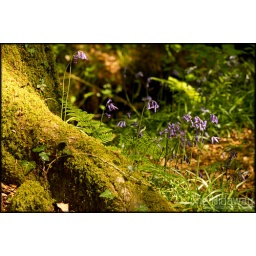
A handful of bluebells around the base of a tree at Kennall Vale.